Polygraphia Nova

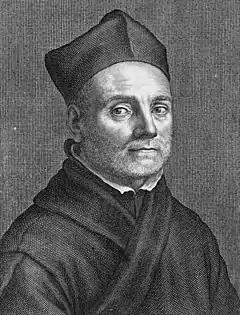
Athanasius Kircher (cropped).jpg

Polygraphia nova et universalis ex combinatoria arte directa is a 1663 work by the Jesuit scholar Athanasius Kircher. It was one of Kircher's most highly regarded works and his only complete work on the subject of cryptography, although he made passing references to the topic elsewhere. The book was distributed as a private gift to selected European rulers, some of who also received an "arca steganographica", a presentation chest containing wooden tallies used to encrypt and decrypt codes.